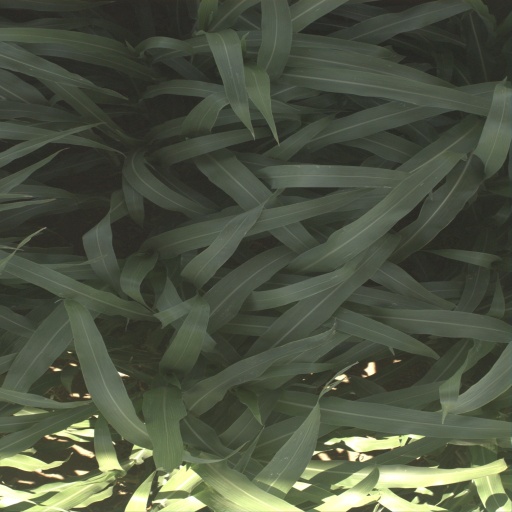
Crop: sorghum